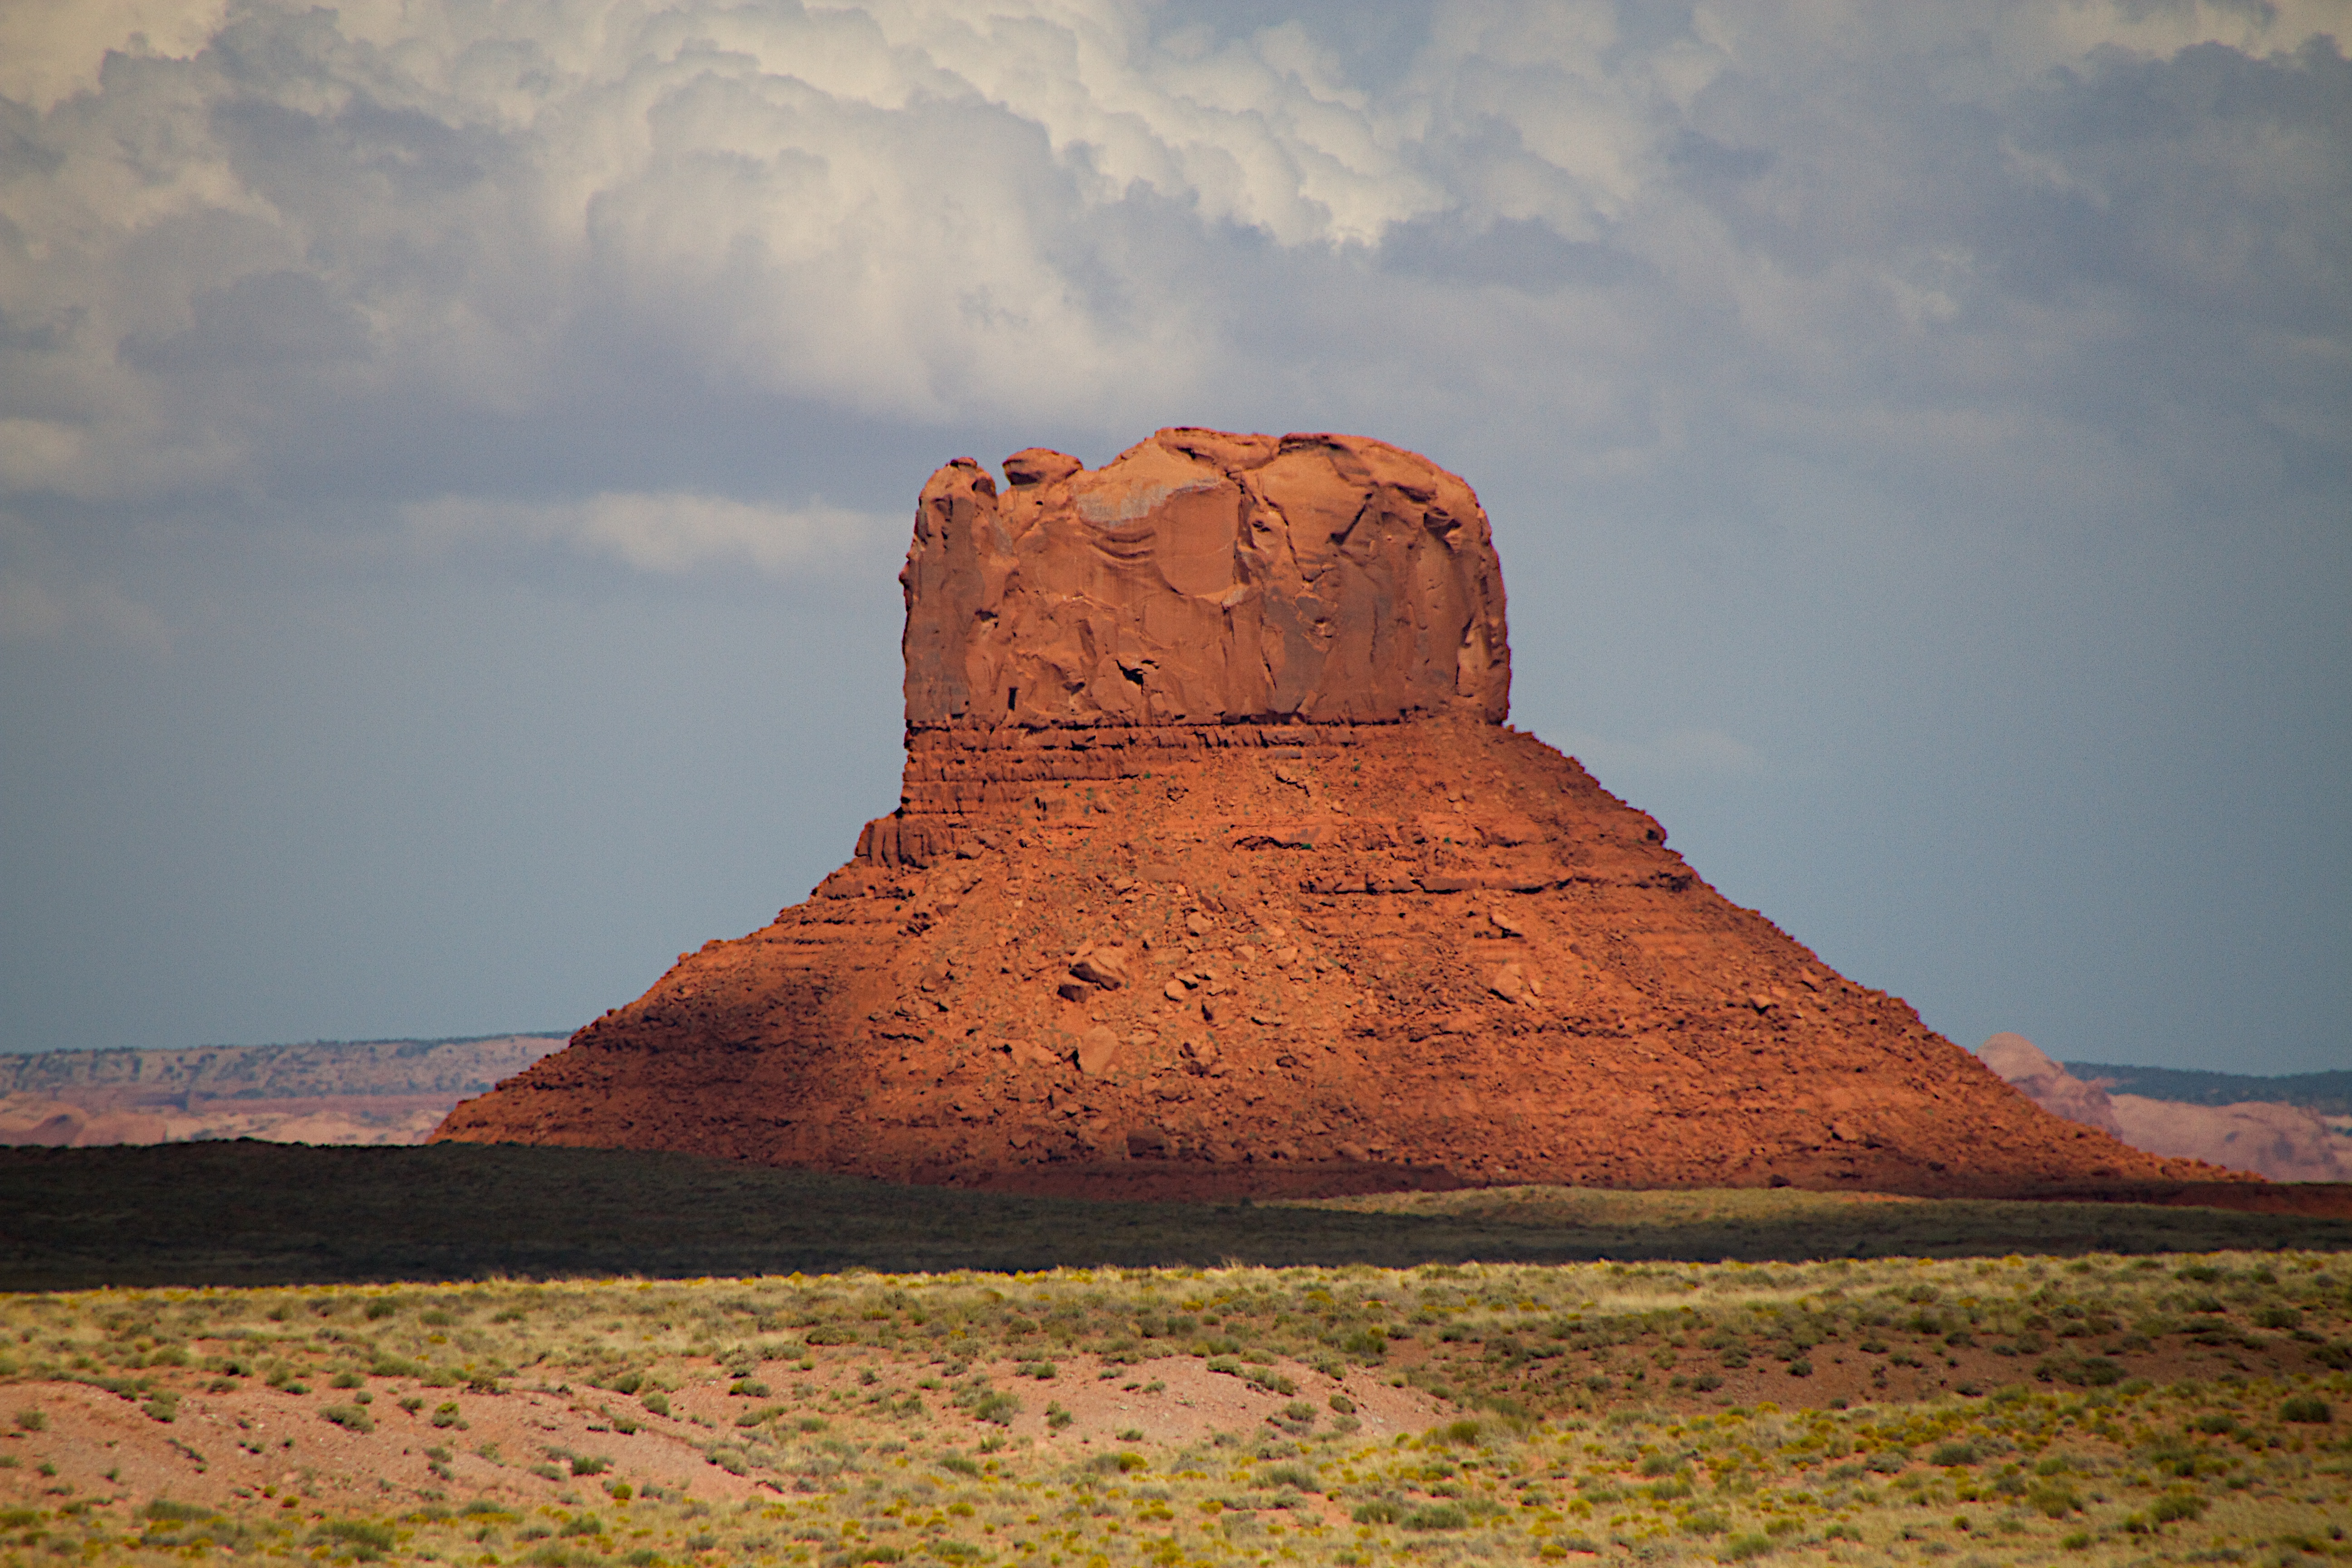
landscape, sea, coast, sand, rock, horizon, mountain, sky, sunset, hill, desert, formation, cliff, terrain, material, geology, badlands, plateau, butte, landform, natural environment, aeolian landform